Esma Redžepova

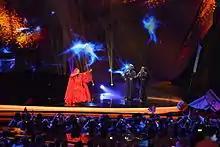
Redžepova during her Eurovision performance in 2013.

Her best known single, "Chaje Shukarije", is the feature song on the 2006 "Borat" movie soundtrack, which she claims was used without her permission. Together with Naat Veliov from Kočani Orkestar she sued the producers of the film for €800,000 ($1,000,000). Afterwards, Redžepova won a €26,000 compensation, since it turned out that Sacha Baron Cohen got permission from her production house to take the song, which she was not notified about. She was particularly upset because her song was used to illustrate backwardness, something she always fought against. However, "Borat" contributed towards the expansion of her fame internationally.